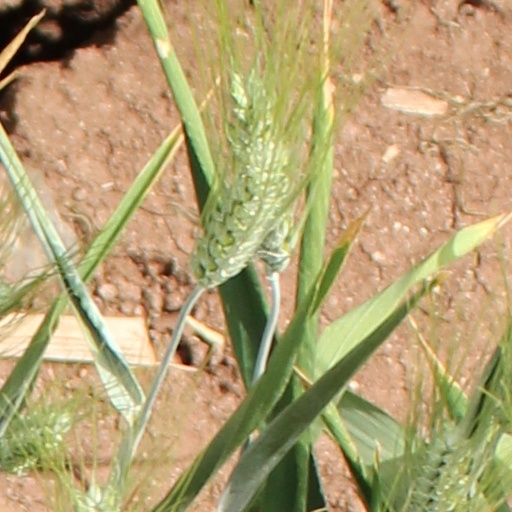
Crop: wheat